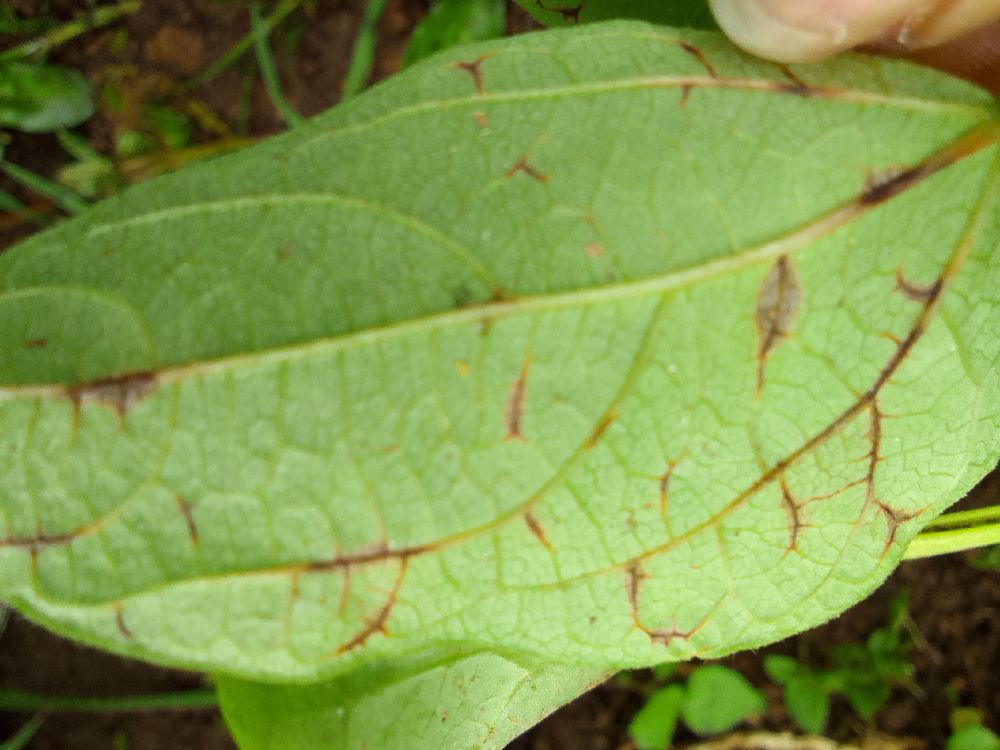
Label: anthracnose